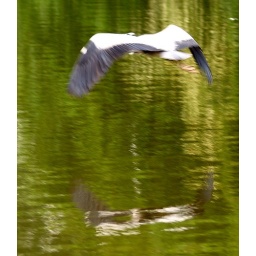
heron flying over water